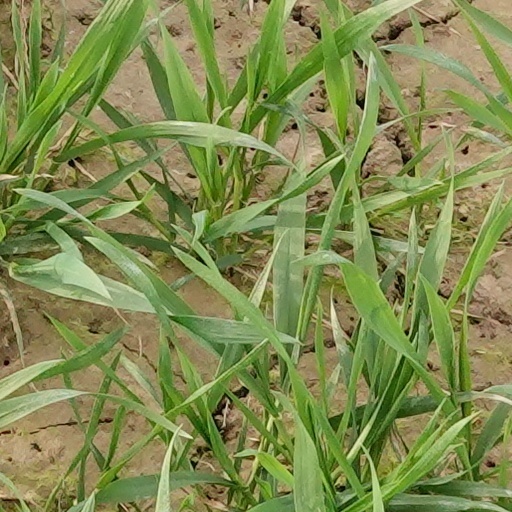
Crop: wheat